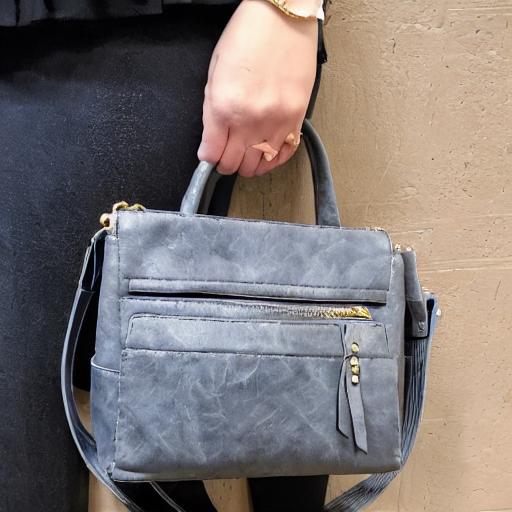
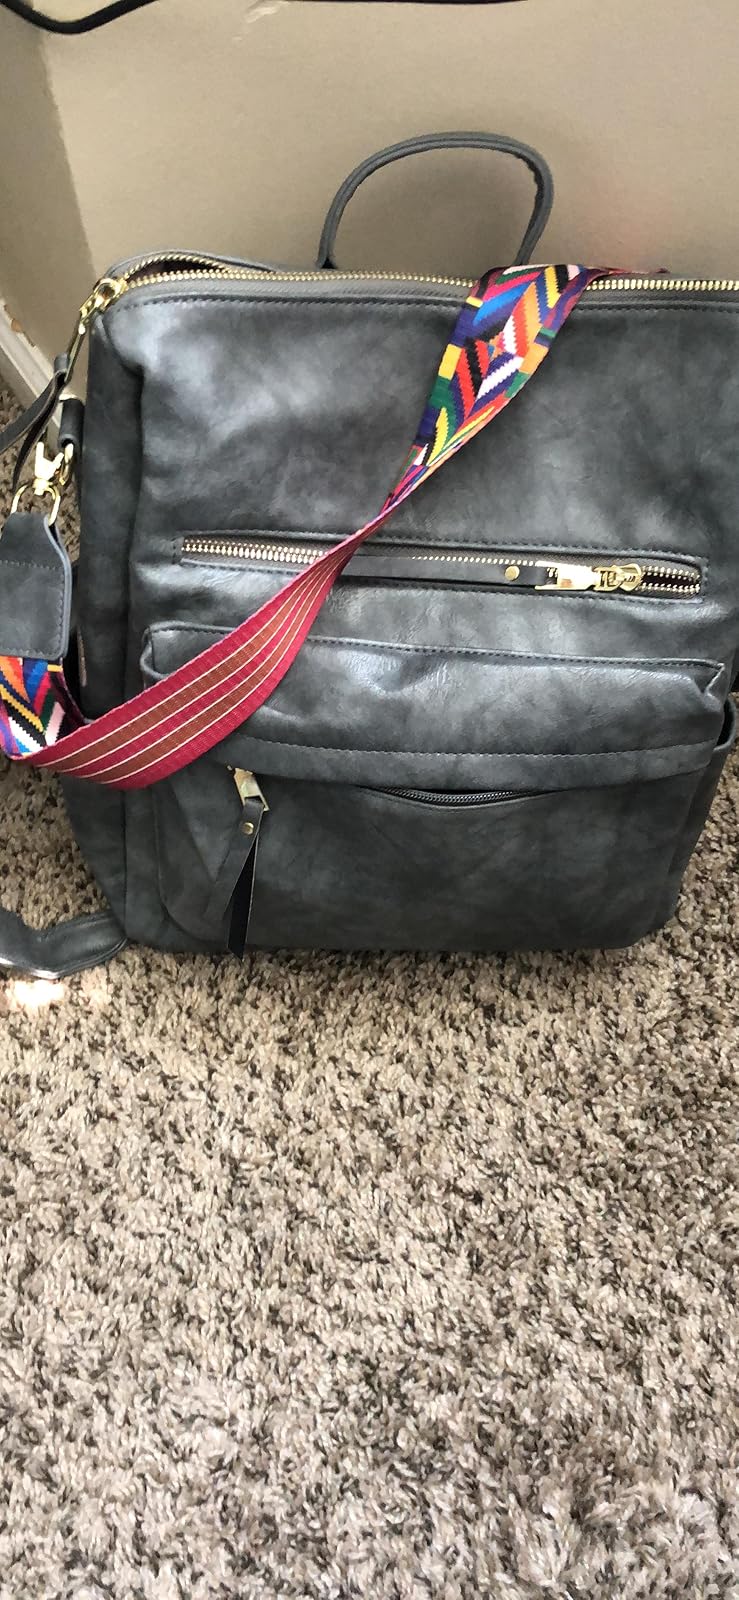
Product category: accessories_handbag
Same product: no